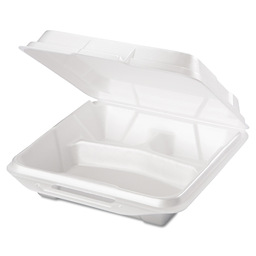
Label: paper